Pat Gelsinger

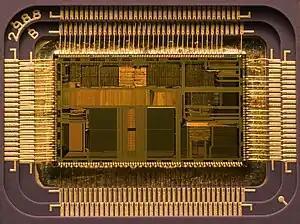
An Intel 486DX2 microprocessor using the 80486 architecture designed by Gelsinger in the 1980s

Gelsinger first joined Intel at 18 years old in 1979 just after earning an associate degree from Lincoln Tech. He spent much of his career with the company in Oregon, where he maintains a home. Gelsinger was part of the design team for the Intel 80386 microprocessor, leading the effort to port Unix to the processor. In 1987 he co-authored his first book, about programming the 80386. Gelsinger was the lead architect of the 4th generation 80486 processor introduced in 1989. At age 32, he was named the youngest vice president in Intel's history. Mentored by Intel CEO Andrew Grove, Gelsinger became the company's CTO in 2001, leading key technology developments, including Wi-Fi, USB, Intel Core and Intel Xeon processors, and 14 chip projects. He launched the Intel Developer Forum conference as a counterpart to Microsoft's WinHEC.